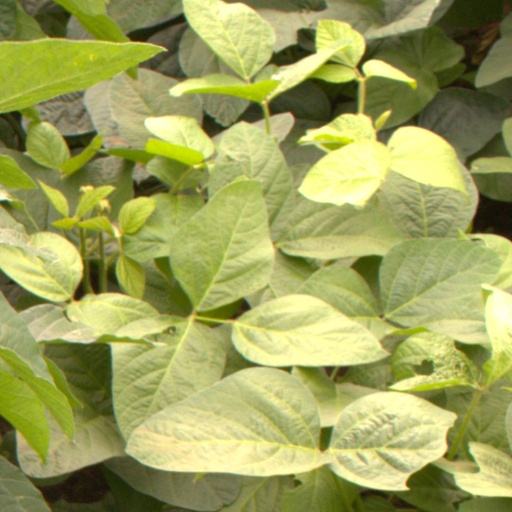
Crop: soybean